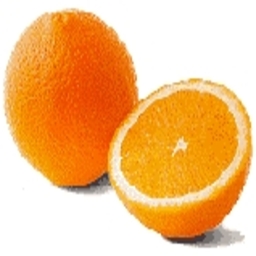
Label: peels